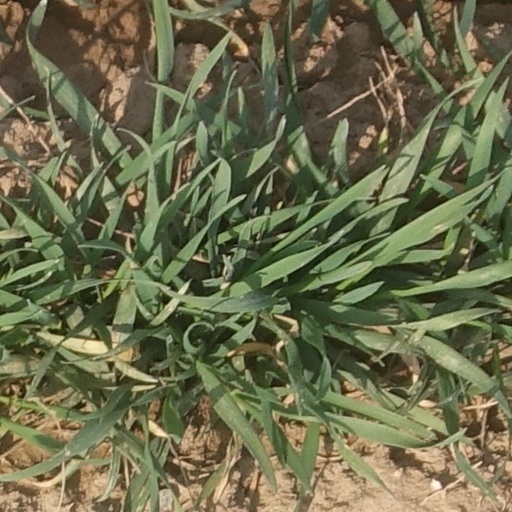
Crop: wheat